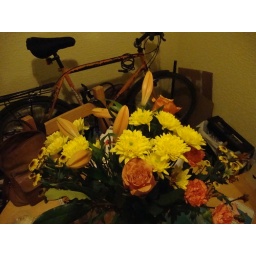
flowers from Pete; Pete's bike in the background